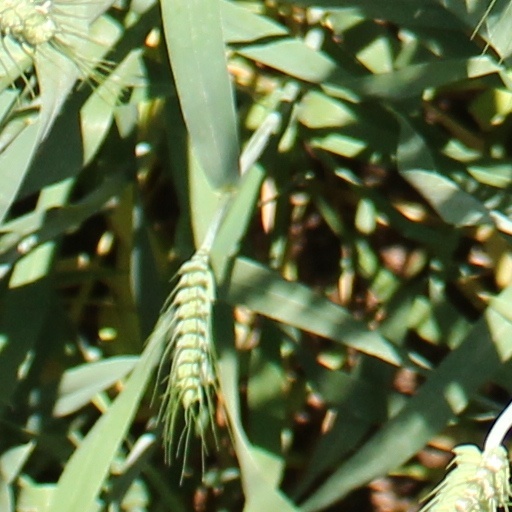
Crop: wheat